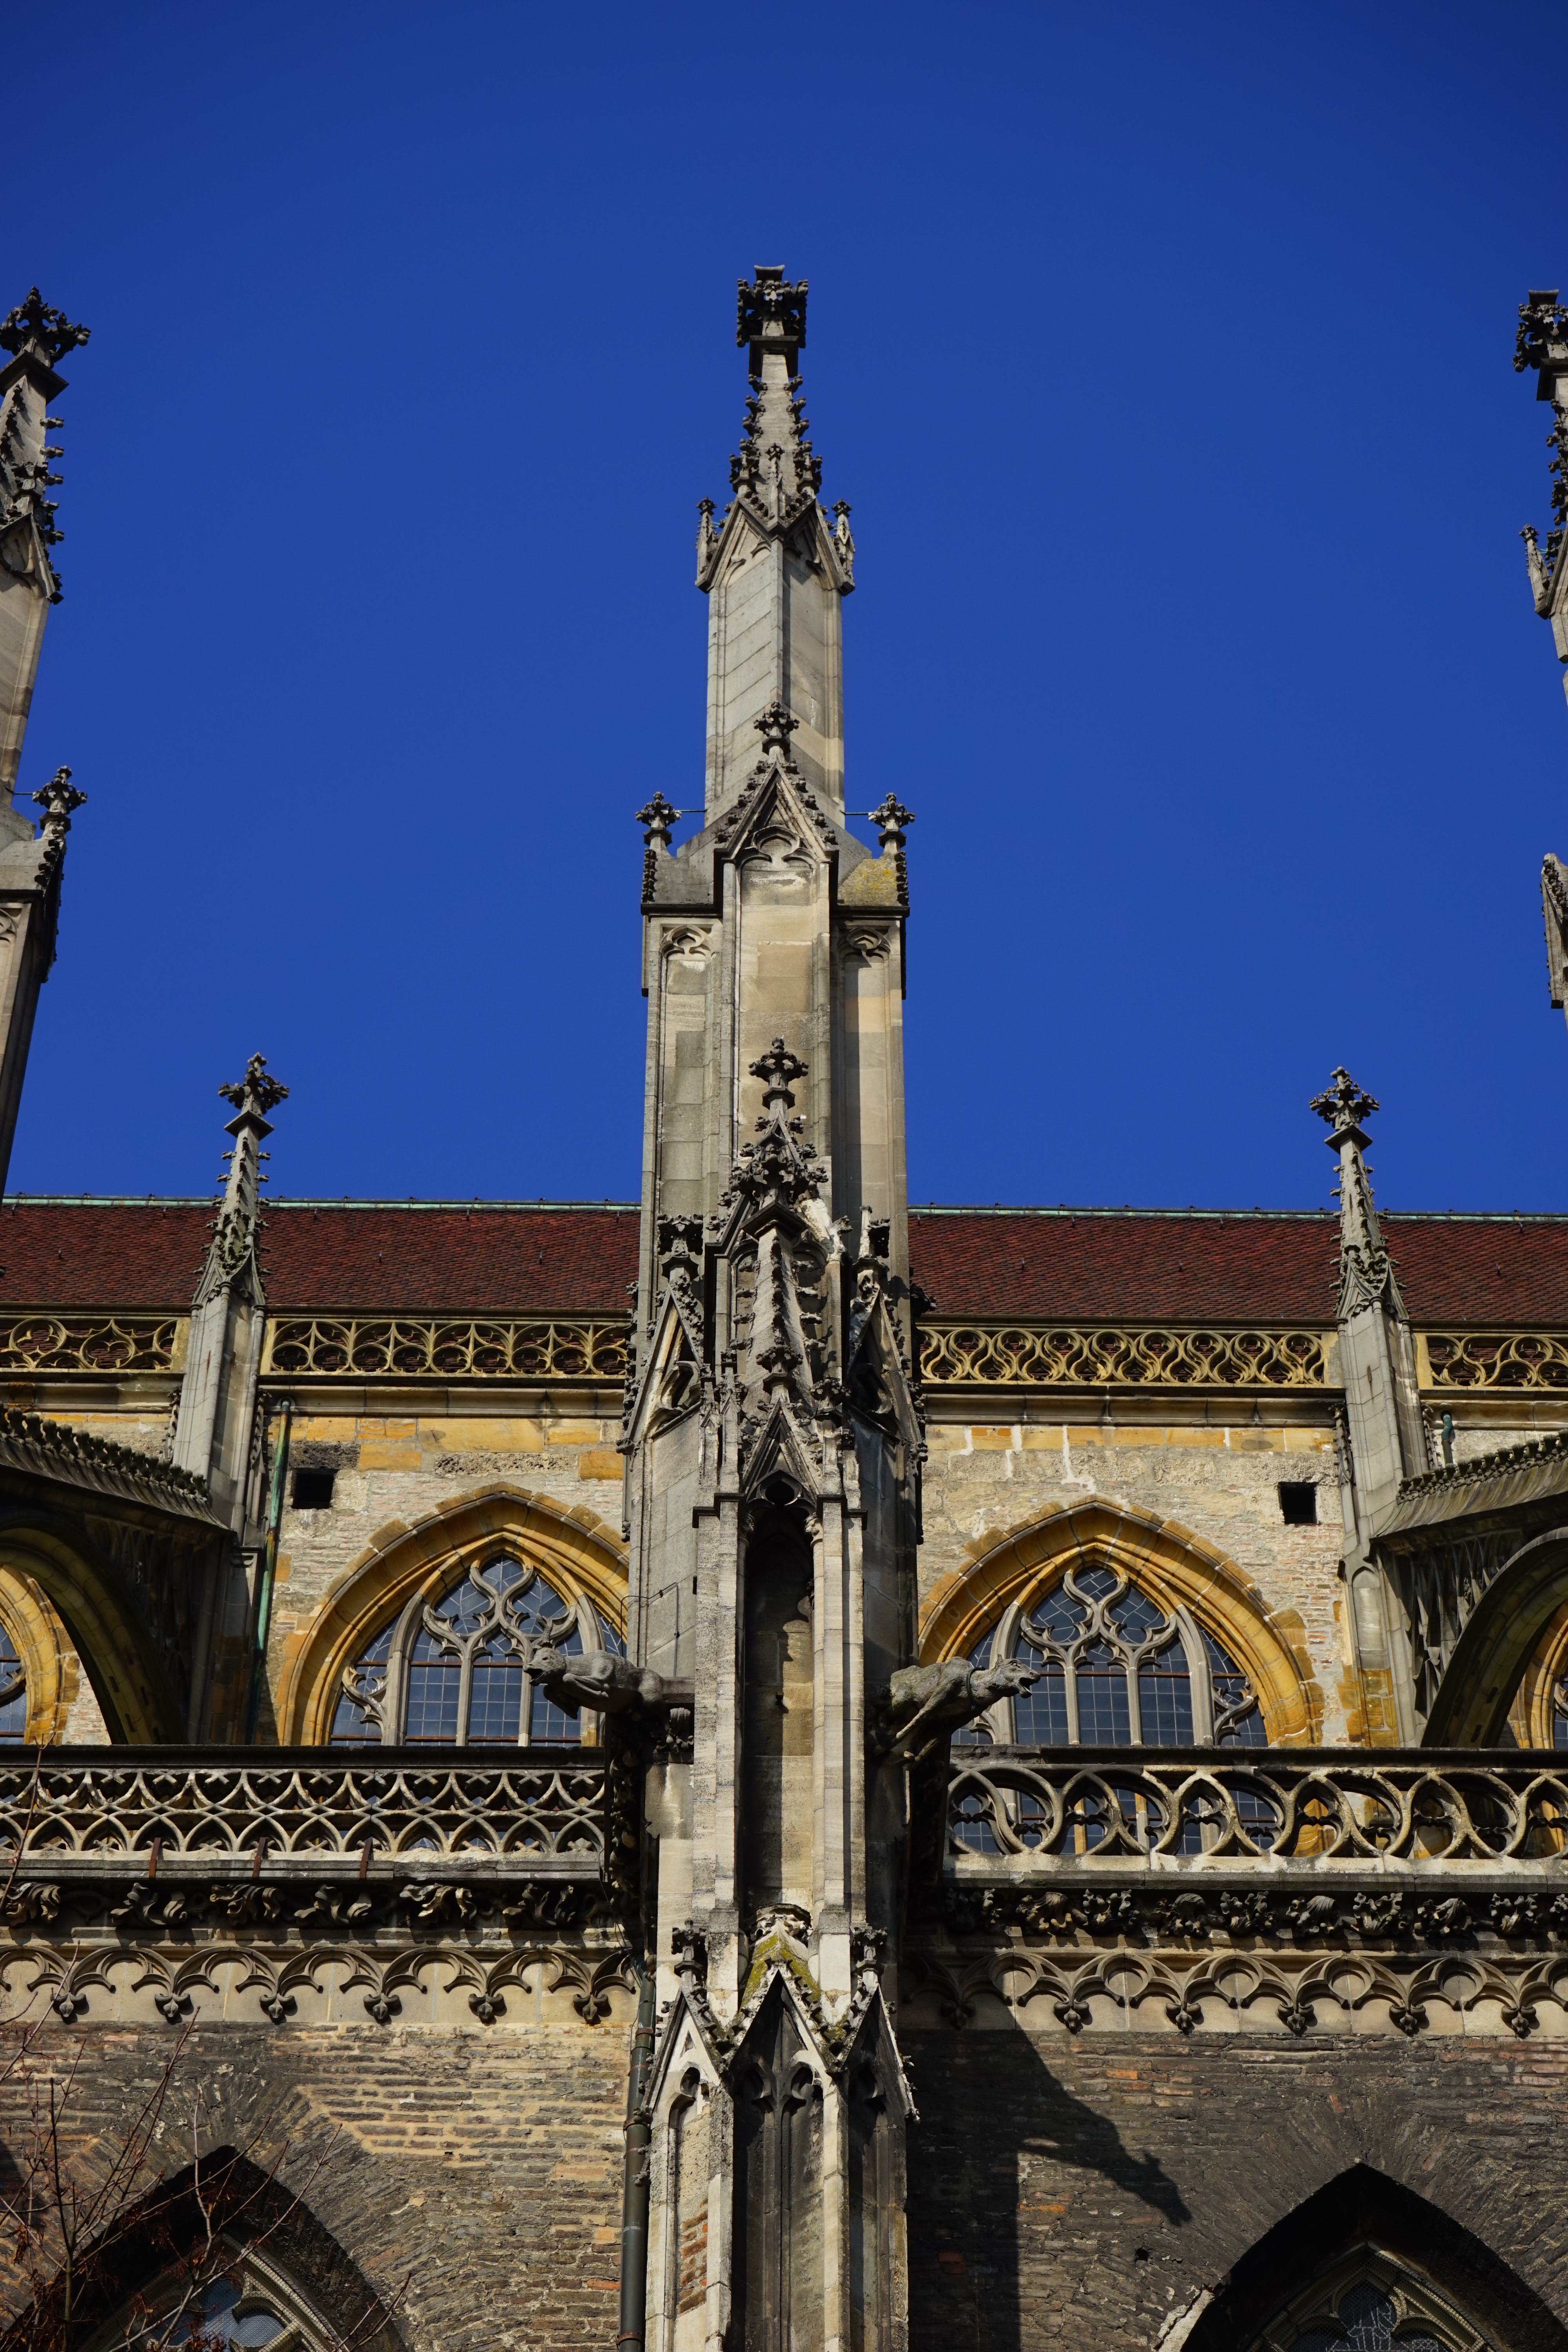
architecture, window, building, landmark, church, cathedral, place of worship, ornament, aisle, spire, basilica, dom, turret, carrier, support, munster, ulm cathedral, ancient history